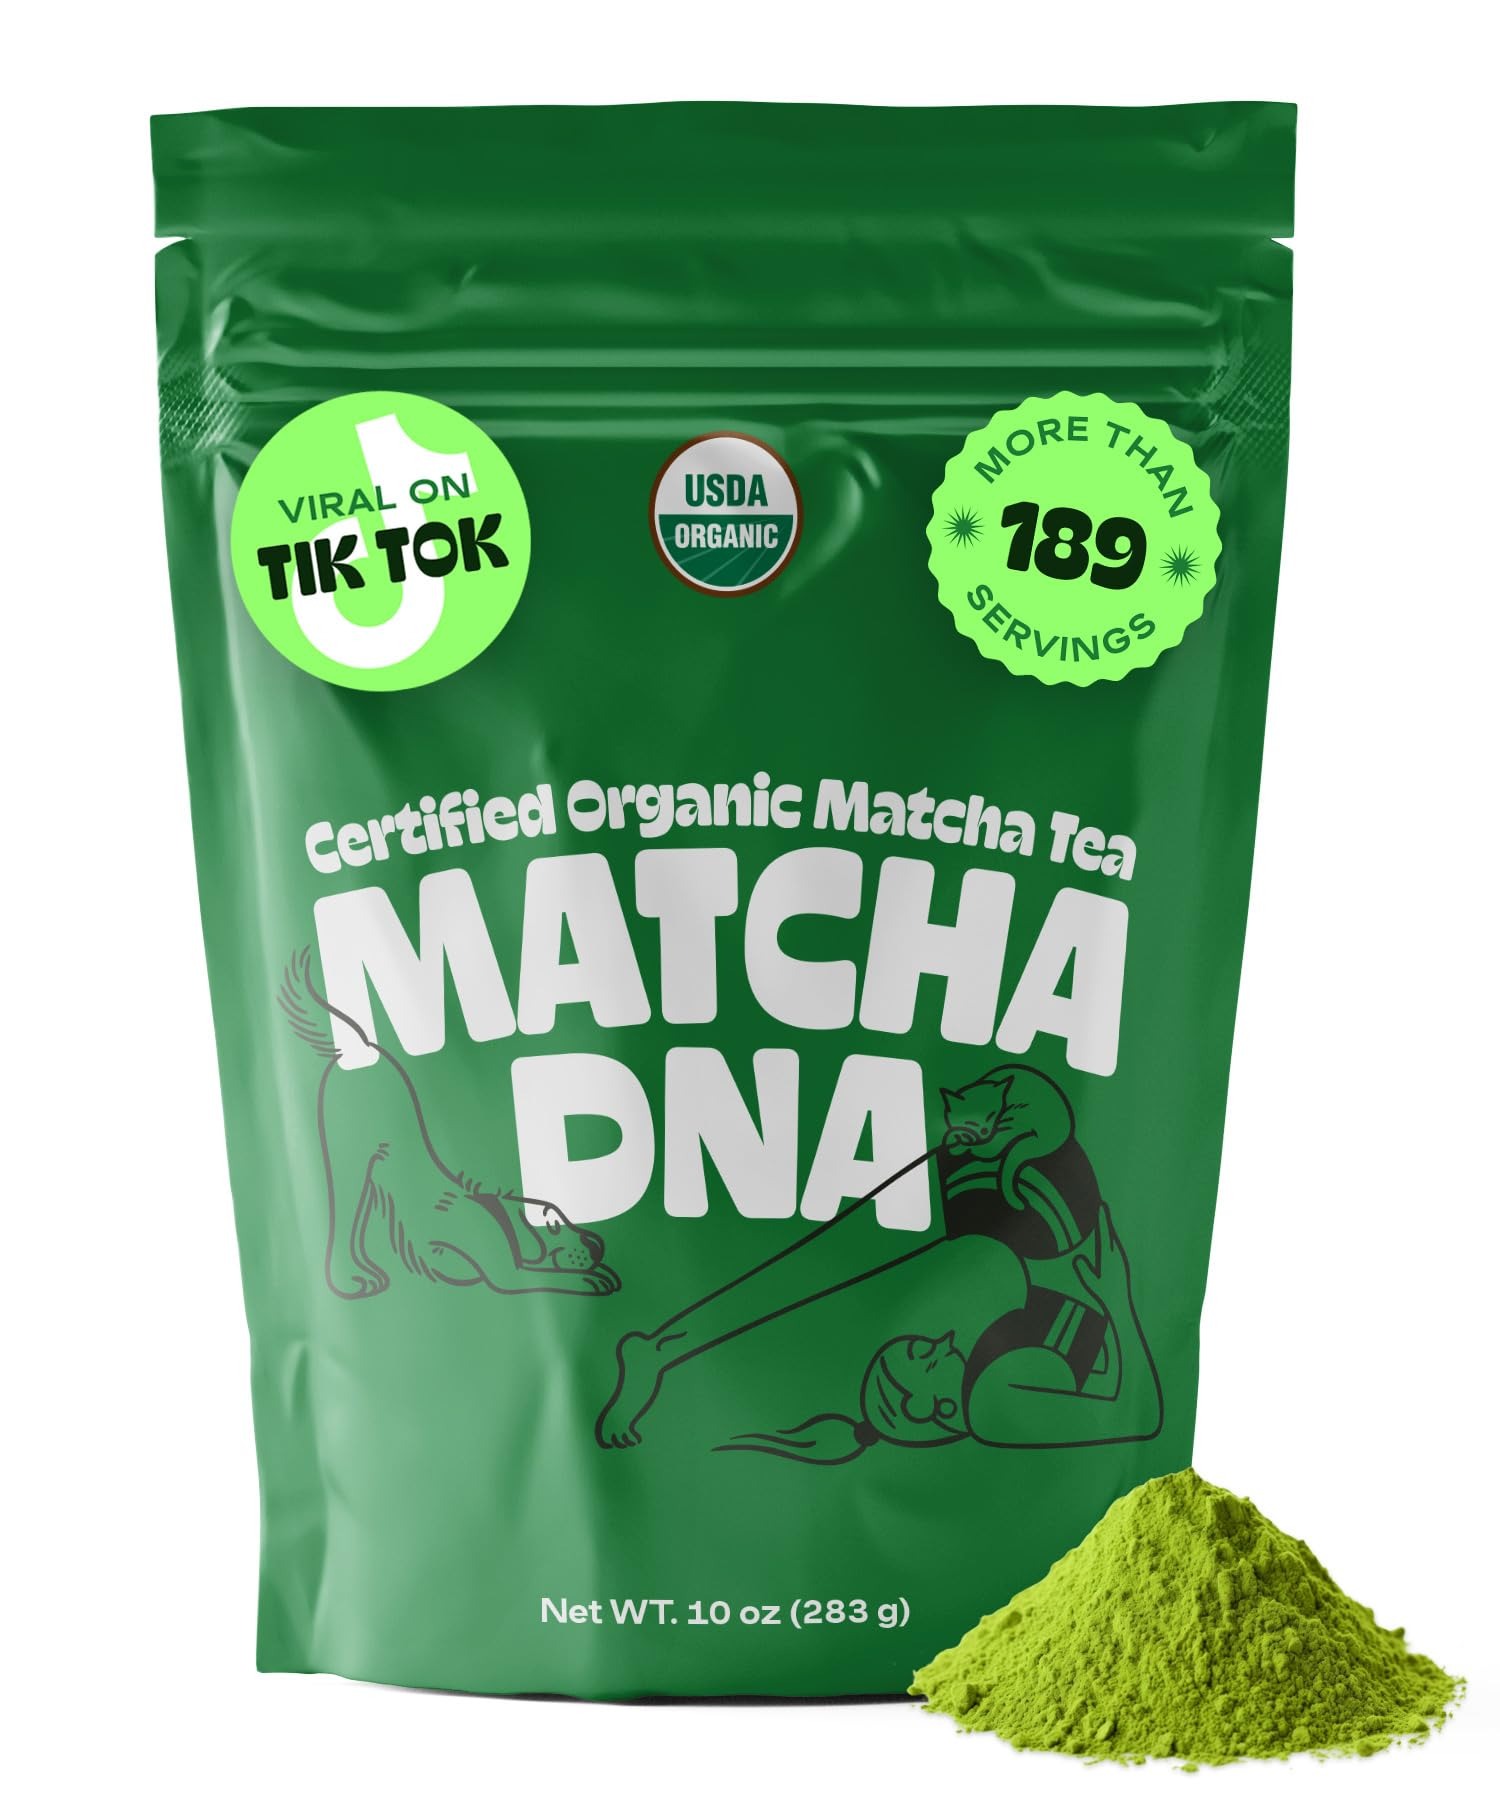
Item Name: MATCHA DNA Organic Matcha Green Tea Powder - 10 oz Pure Premium Culinary Grade Matcha (283 Grams)
Bullet Point 1: DELICIOUS AND NUTRITIOUS TEA: 10 oz Bag of MatchaDNA Organic Green Tea Powder is naturally packed with antioxidants vitamins minerals amino acids and EGCG's.
Bullet Point 2: USDA CERTIFIED ORGANIC: All MatchaDNA teas are USDA Certified Organic. Our farms have been inspected and meet the stringent USDA Organic rules and requirements.
Bullet Point 3: LAB TESTED FOR LEAD AND HEAVY METALS: Each batch is also tested for Lead and heavy metals by third party labs to ensure purity.
Bullet Point 4: CERTIFIED NON-BPA PACKAGING: All MatchaDNA Matcha tea packaging is Certified without BPA. We are the only Matcha tea company to package our teas in certified Non-BPA packaging.
Value: 10.0
Unit: Ounce

Price: 17.99